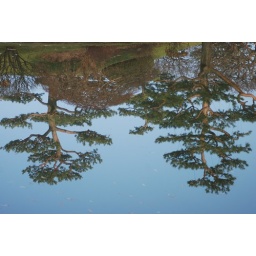
clear reflection of two pine tree in water 3+ full